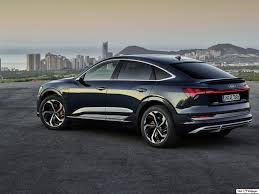
Label: noambulance